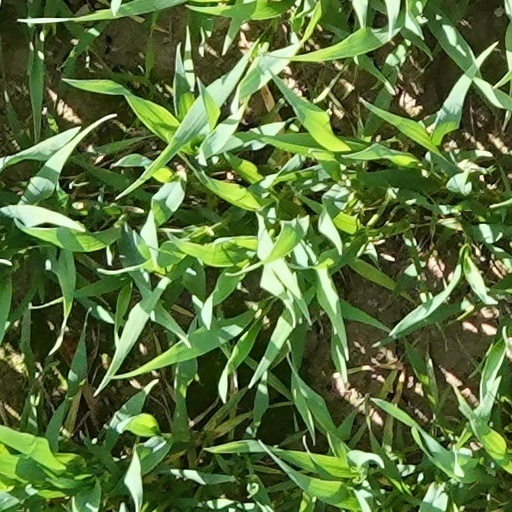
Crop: wheat